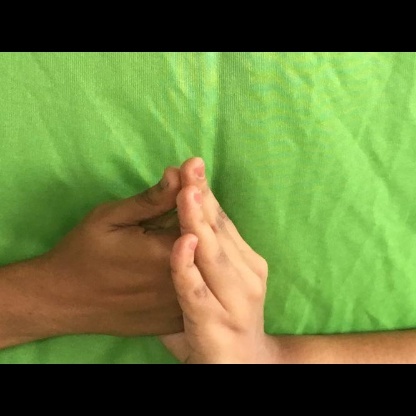
Mudra: Shanka